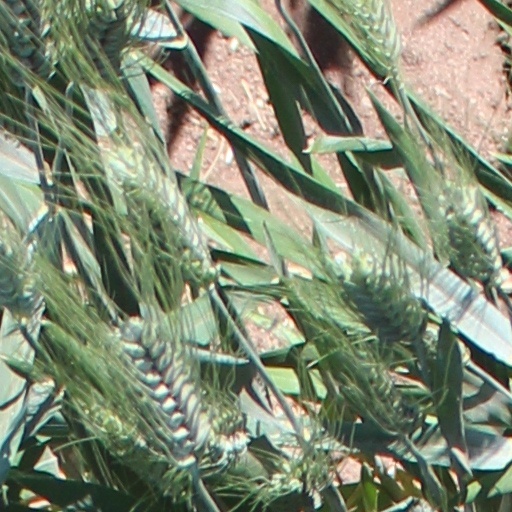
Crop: wheat